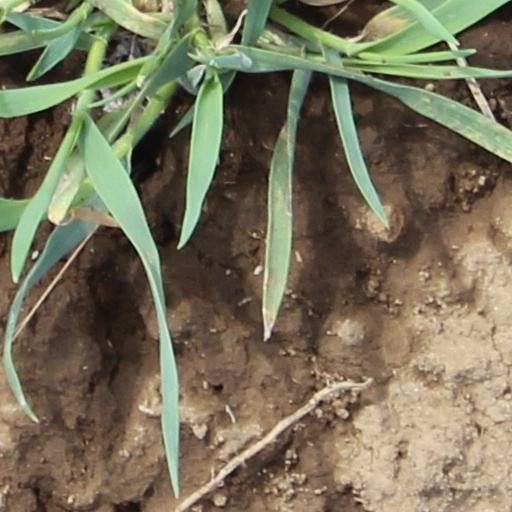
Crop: wheat